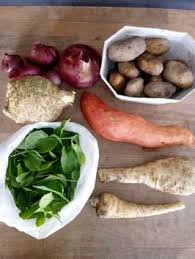
Waste category: biological